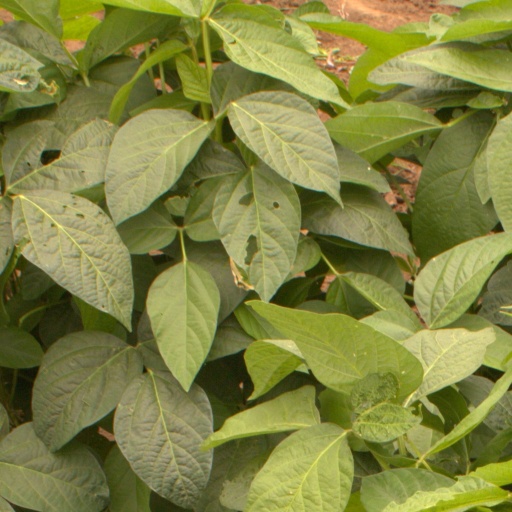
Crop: soybean